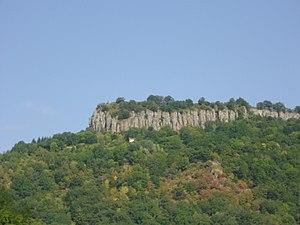
Formation géologique de phonolites, dite Orgues de Bort à Bort-les-Orgues (Corrèze, France)
On appelle Orgues un site géologique situé sur la commune de Bort-les-Orgues, en Corrèze, à la limite avec le département du Cantal. Constituées de phonolite qui contient des cristaux de haüyne bleus à noirâtres, les orgues doivent leur forme à des coulées volcaniques refroidies.